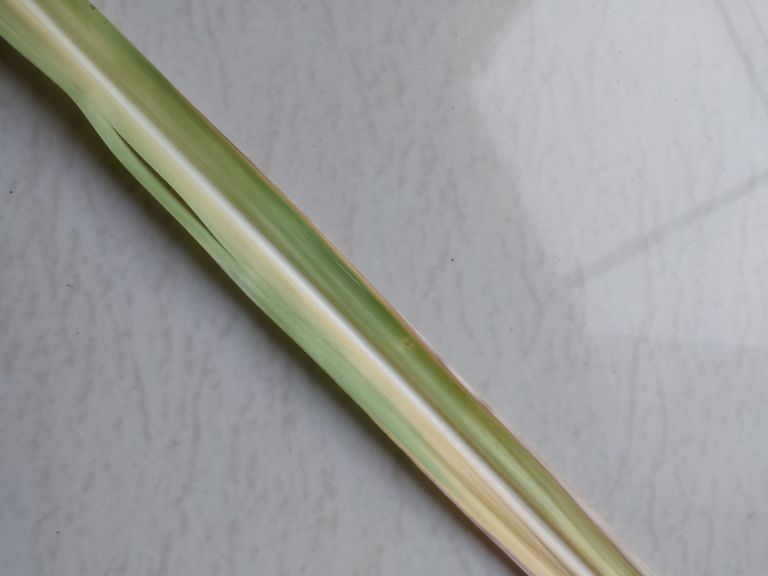
Label: Yellow Leaf